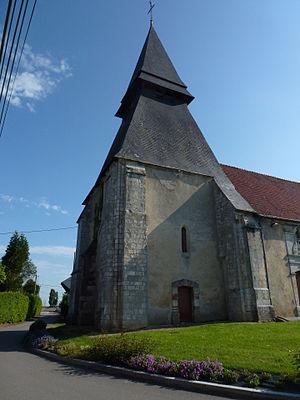
Combon est une commune française située dans le département de l'Eure en région Normandie.